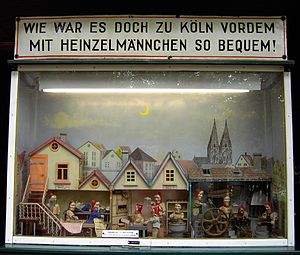
Diorama
Heinzelmännchen-diorama, hvor figurerne bevæger sig efter møntindkast.
"Et diorama er en detaljeret, tredimensional fremstilling af en scene, så tilskueren får indtryk af at være en del af scenarioet. Lysende elementer og andre ""virkelighedstro"", visuelle effekter bidrager til indtrykket. Ofte betragtes det gennem glas i et monter.